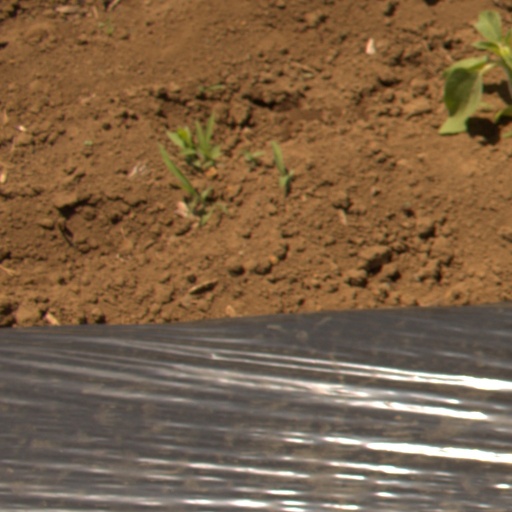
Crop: Jerusalem artichoke